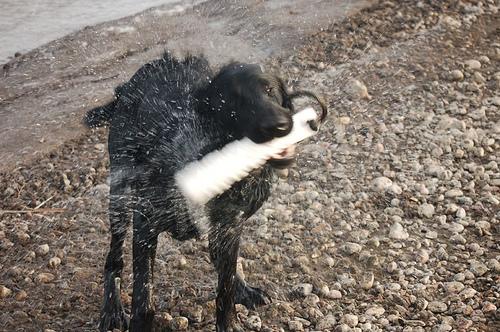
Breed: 206-n000047-flat_coated_retriever